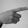
ASL letter: G